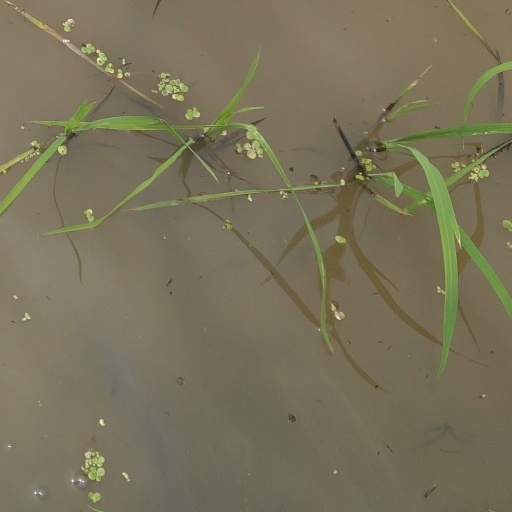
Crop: rice